Samuel W. Crawford

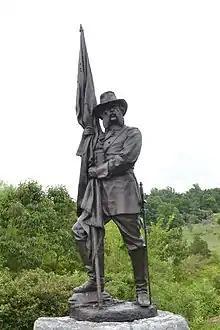
A statue of Crawford was dedicated at Gettysburg in 1988

Crawford remained in command of the Pennsylvania Reserve Division in the V Corps for the rest of the war. In the Richmond–Petersburg Campaign he also commanded a garrison in the siege that consisted of his first two brigades, a division from the IX Corps, and a few other regiments and artillery units; his third brigade was temporarily assigned to another V Corps division. On December 12, 1864, President Abraham Lincoln nominated Crawford for appointment to the brevet grade of major general, to rank from August 1, 1864, and the U.S. Senate confirmed the nomination on February 14, 1865. On August 18, he was wounded at the chest in the action at the Weldon Railroad. He received a brevet promotion to brigadier general in the regular army for the Battle of Five Forks and to major general on March 13, 1865. At Five Forks, his division drifted away through heavy woods from the main attack on the Confederate left. Maj. Gen. Gouverneur K. Warren, commander of V Corps, personally rode off to retrieve Crawford's division. His absence during the attack was one of the reasons cited by Maj. Gen. Philip Sheridan to relieve Warren. Although Crawford was the senior general in the corps, Sheridan named a more junior officer (Brig. Gen. Charles Griffin) to replace Warren.